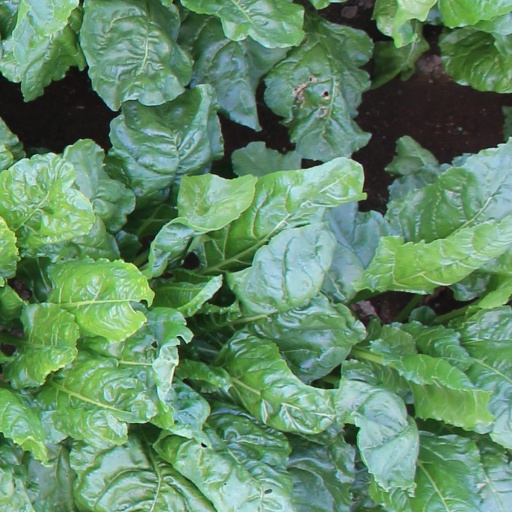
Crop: sugar beet